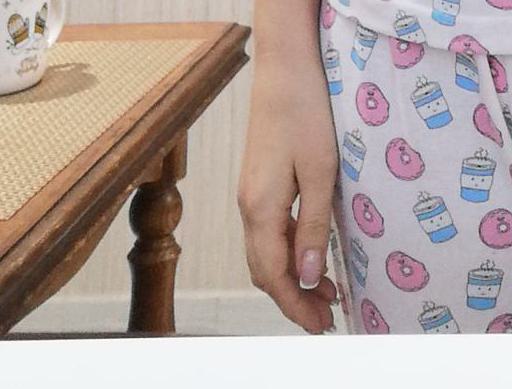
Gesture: no_gesture